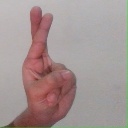
अक्षर: र